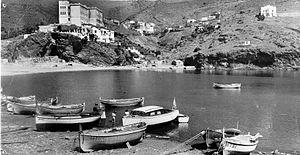
Portbou est une commune espagnole du nord de la Catalogne, sur la mer Méditerranée. Elle est située dans la province de Gérone, dans la comarque la plus septentrionale de l'Alt Empordà.